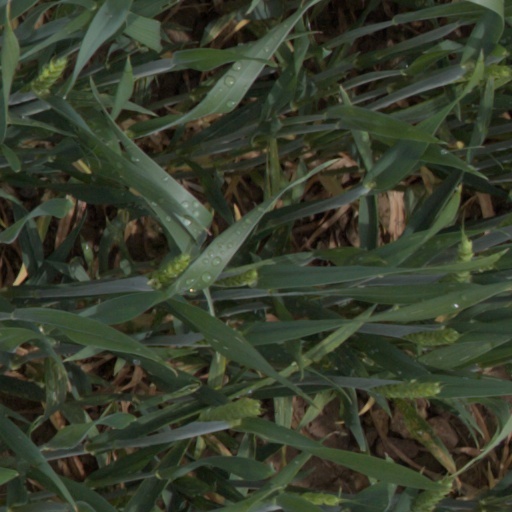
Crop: wheat